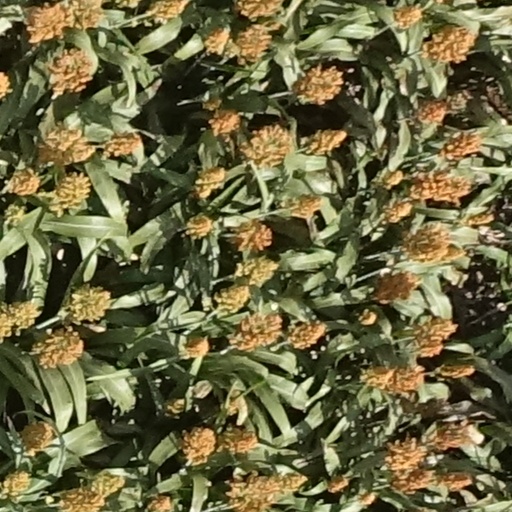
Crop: sorghum